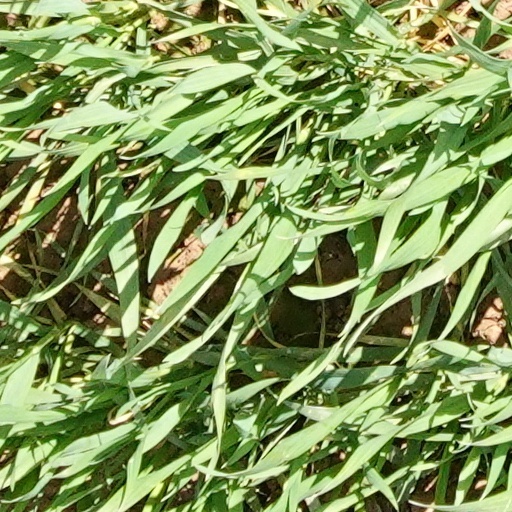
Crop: wheat